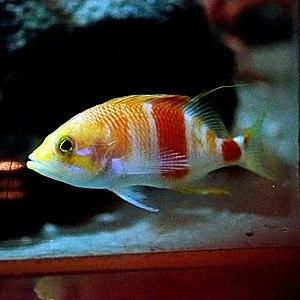
Les Serranidae constituent une vaste et très diversifiée famille de poissons marins dont les noms vernaculaires regroupent parfois plusieurs espèces différentes mais de la même famille.
La sous-famille des Serraninae regroupe plusieurs genres de poissons appartenant à la famille des Serranidae.